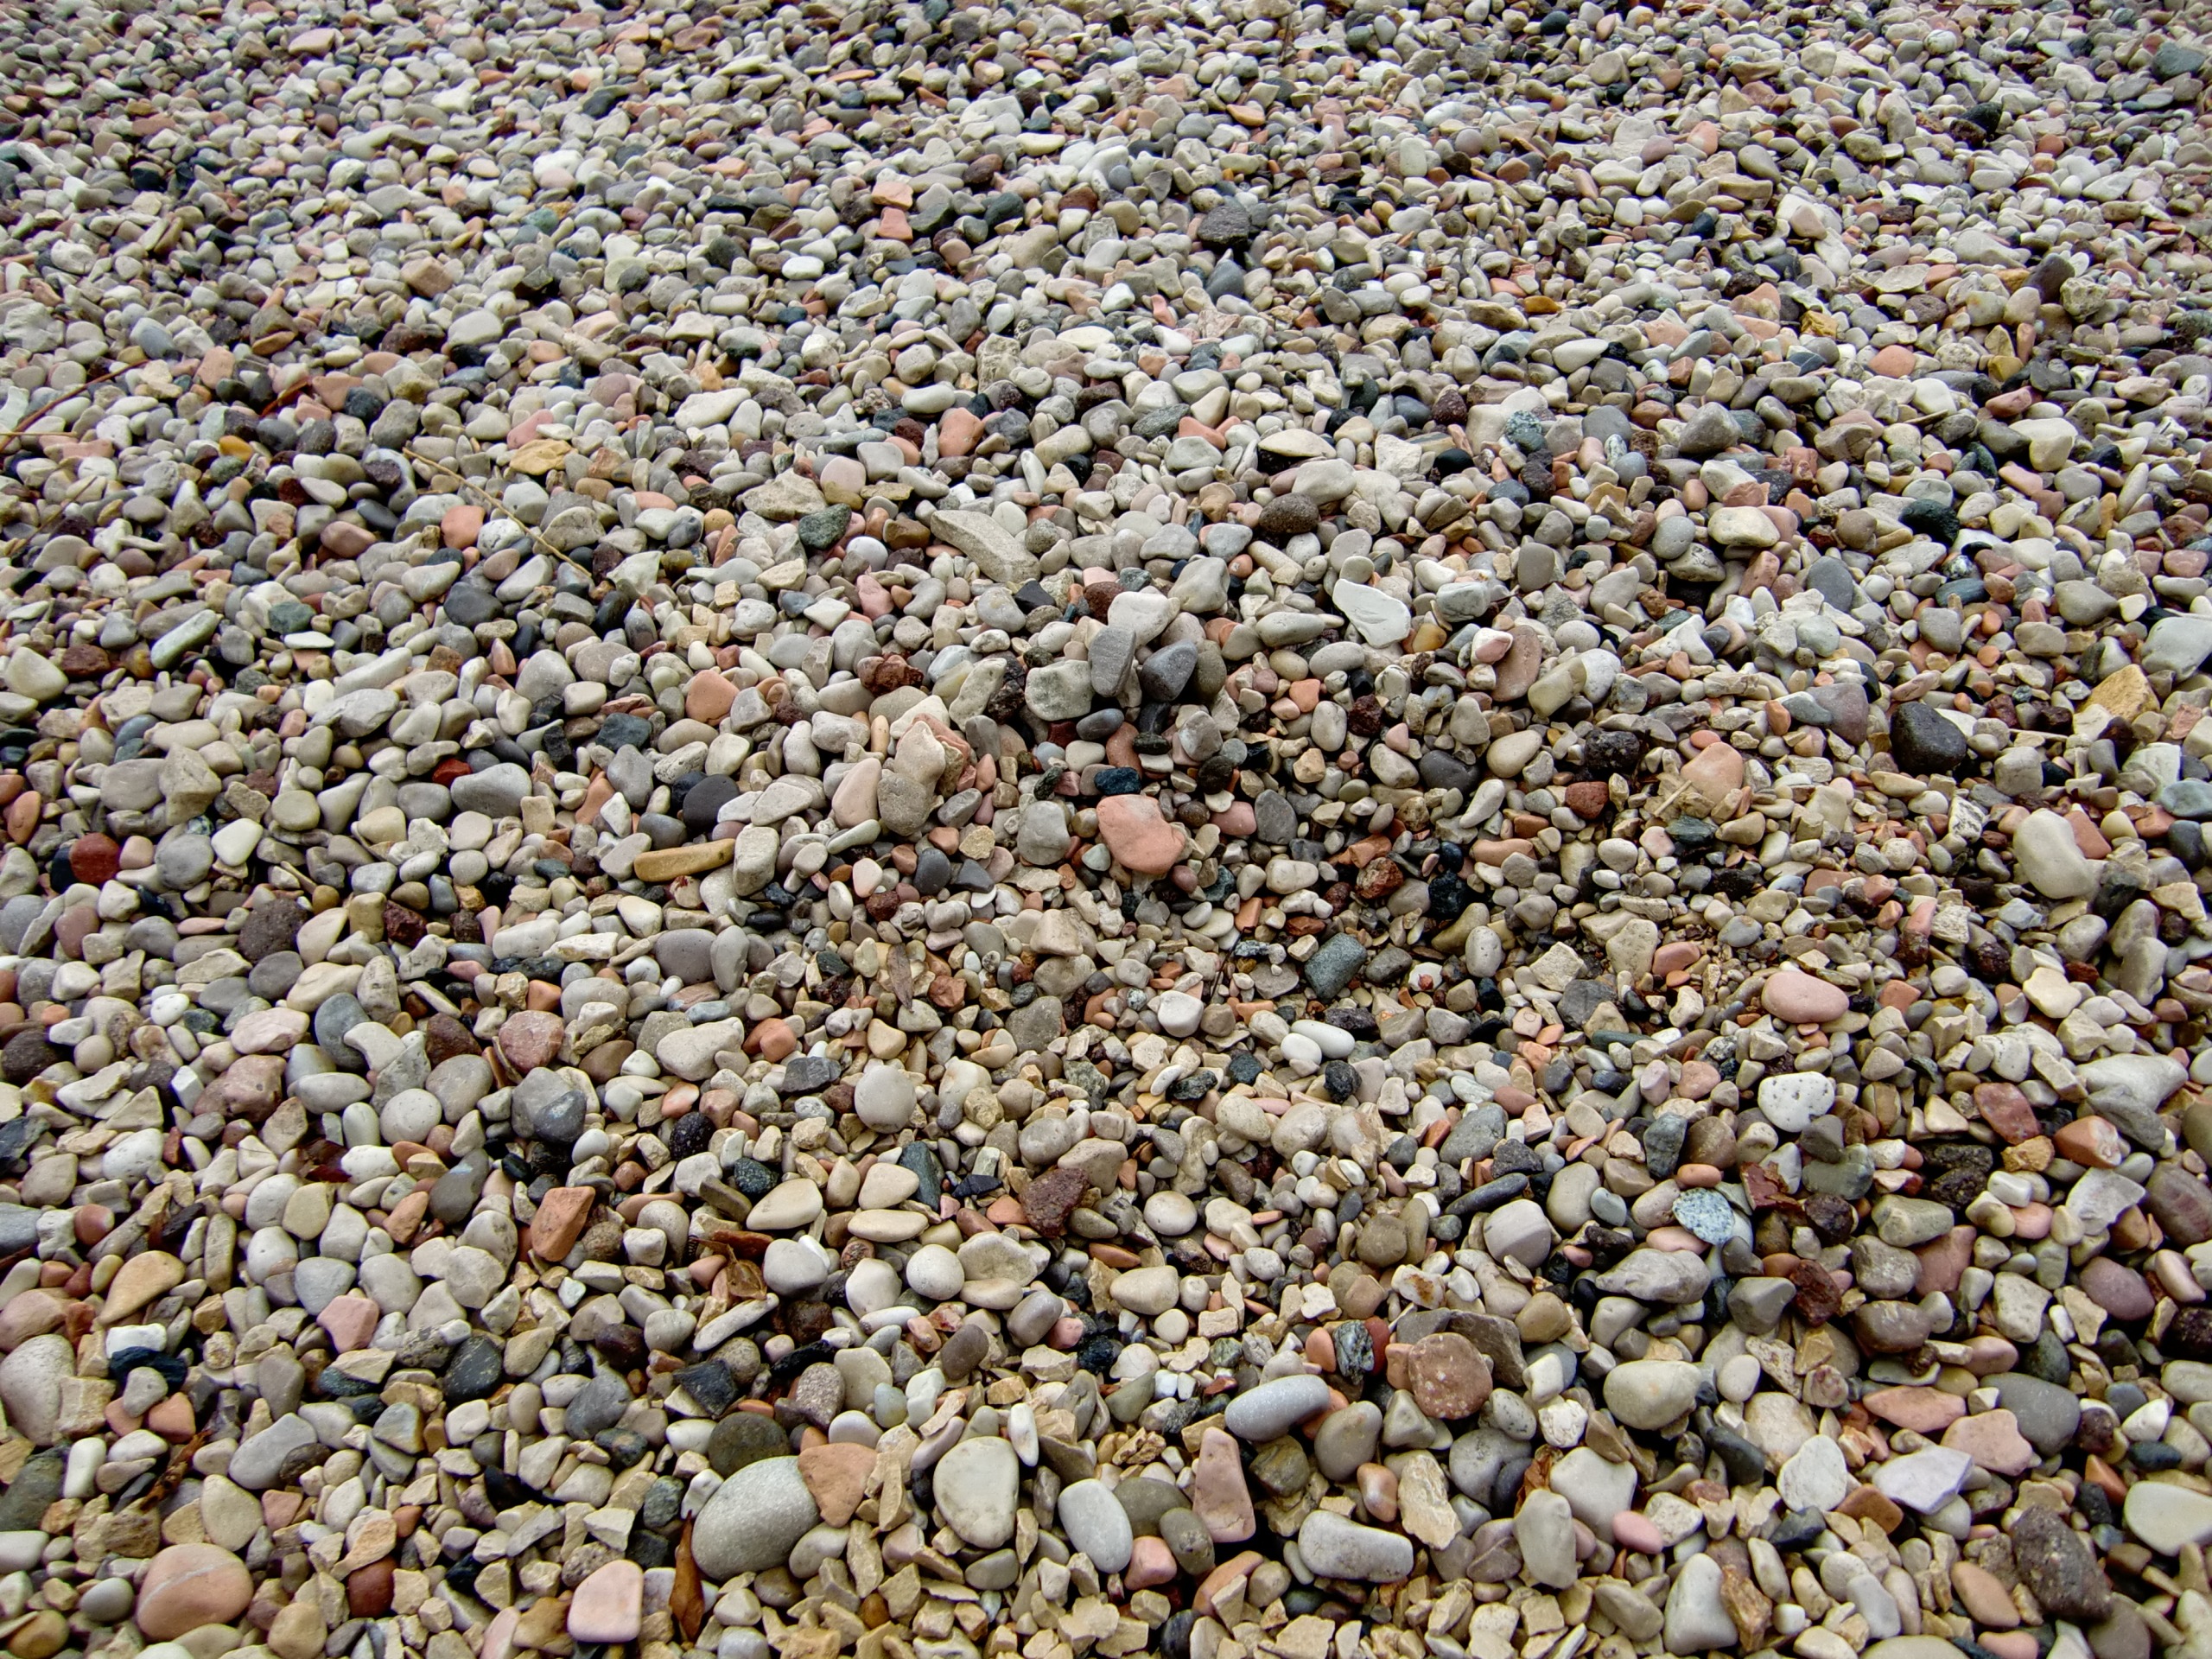
beach, sand, rock, texture, asphalt, pebble, soil, material, stones, rubble, background, gravel